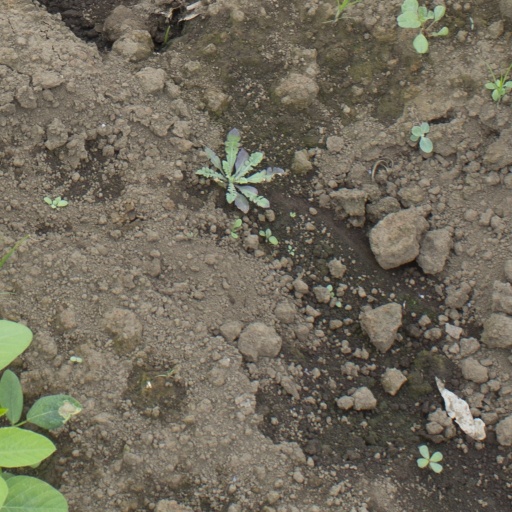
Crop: soybean